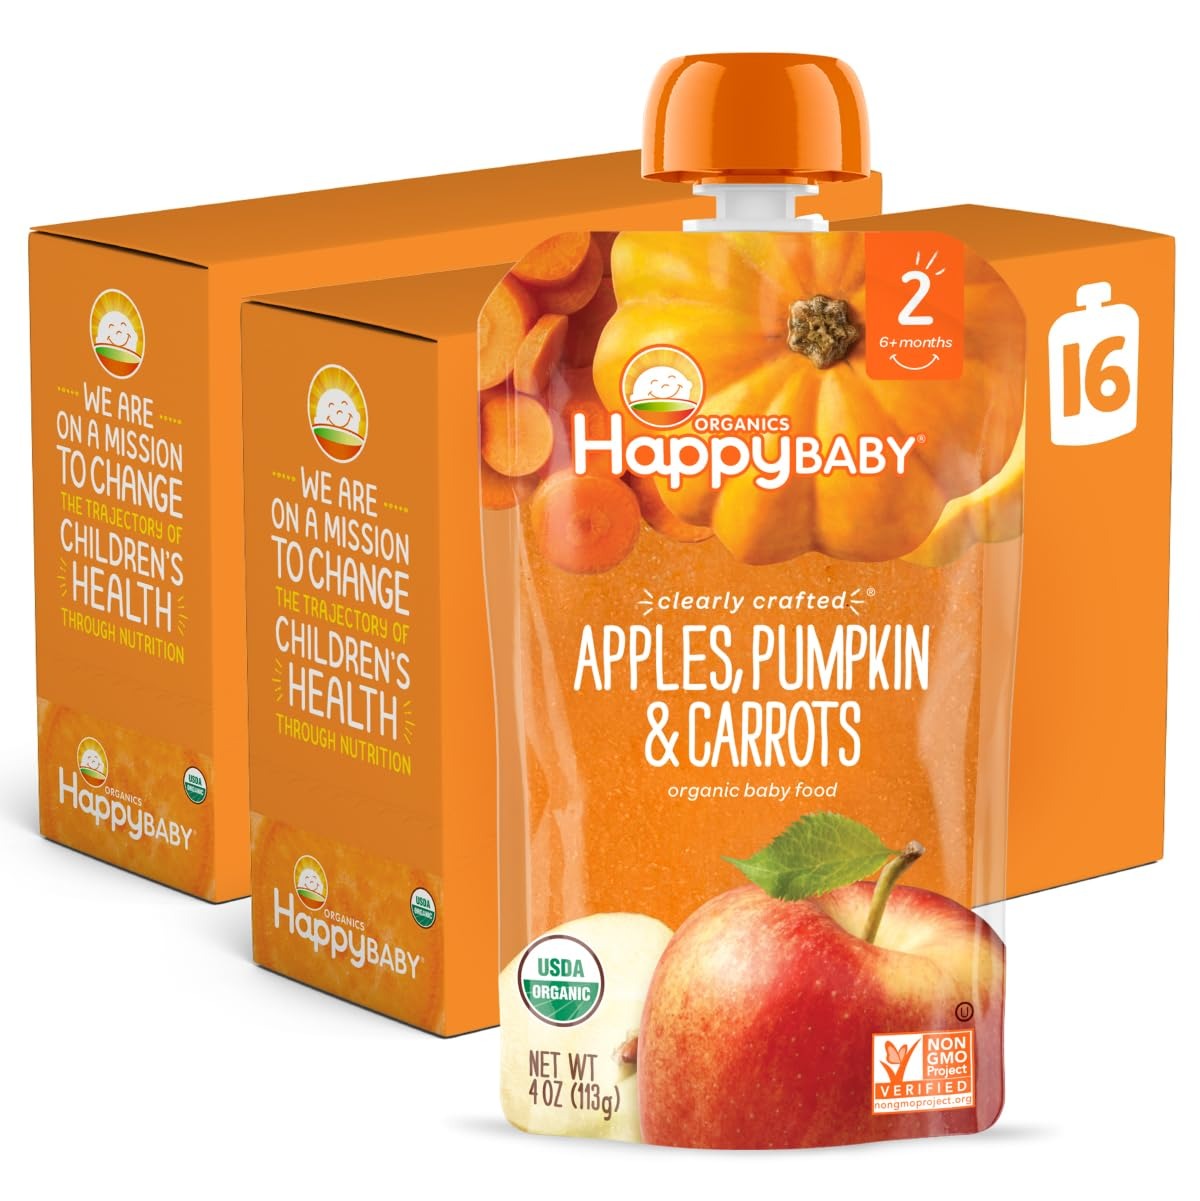
Item Name: Happy Baby Organics Stage 2 Baby Food Pouches, Gluten Free, Vegan & Healthy Snack, Clearly Crafted Fruit & Veggie Puree, Apples, Pumpkin & Carrots, 4 Ounces (Pack of 16)
Bullet Point 1: Clearly Crafted: When it comes to caring for your baby, transparency is everything. That’s why we bring you Clearly Crafted. Our clear packaging lets you see the ingredients in each recipe, in all its vibrant color. It's goodness you can see
Bullet Point 2: Stage Two Eaters: Great for the exploratory taste buds of Stage 2 eaters, our Stage 2 baby foods and baby snacks introduce baby to simple balances of fruits and veggies in a smooth puree with all the new flavors your baby is learning to love
Bullet Point 3: Happy Baby: We provide organic, delicious options for your baby's nutritional journey; Happy Baby offers baby food pouches, cereals, teething wafers, baby snacks and more made for your little one
Bullet Point 4: Happy Family Organics: We are on a mission to change the trajectory of children's health through nutrition; We provide age and stage appropriate premium food products for baby, tot, kid, and mama
Bullet Point 5: Our Happy Promise: All products are certified USDA organic and made with non-GMO ingredients grown without the use of toxic persistent pesticides
Value: 64.0
Unit: Ounce

Price: 2.25